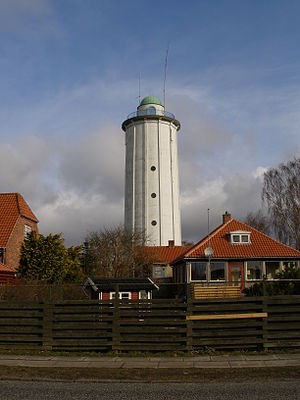
Hvidovre Vandtårn
Hvidovre Vandtårn
Hvidovre Vandtårn er et vandtårn opført i 1937 beliggende i Hvidovre. Tårnet er lavet af beton og er udformet som en cylinder med en mindre, cylinderformet top dækket af et kuppelformet kobbertag. Soklen er lavet af kampesten.